Sunyeophaa

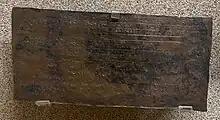
Copper plate inscription grant of Lakshmi Singha.

Despite his alleged illegitimacy, Kalsiliya Gohain at the age of 53, was made king by Kirti Chandra Borbarua in 1769. After his accession, he took the Hindu name of Lakshmi Singha and Ahom name of Sunyeopha, soon after he took measures to exile the sons of Rajeswar Singha to Namrup. His reign witnessed the first challenge to the Ahom government in the form of Moamoria rebellion.